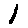
Label: 1